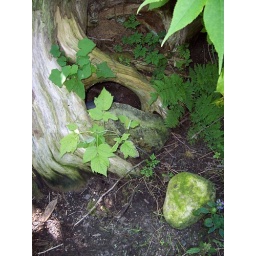
Hidden lettering box in the tree stump